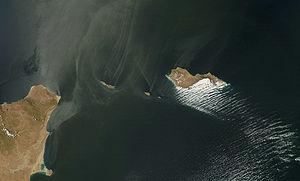
L'archipel de Socotra ou archipel de Suqutra, en arabe سقطرة Suquṭrah, est un archipel du Yémen baigné par la mer d'Arabie. Il est situé au sud-est de la péninsule arabique, dans le prolongement de la corne de l'Afrique. Son île principale est Socotra et il constitue un site du patrimoine mondial de l'Unesco depuis 2008 et une réserve de biosphère depuis 2003.